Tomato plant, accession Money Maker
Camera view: bottom (45 deg); turntable rotation: 0 degrees
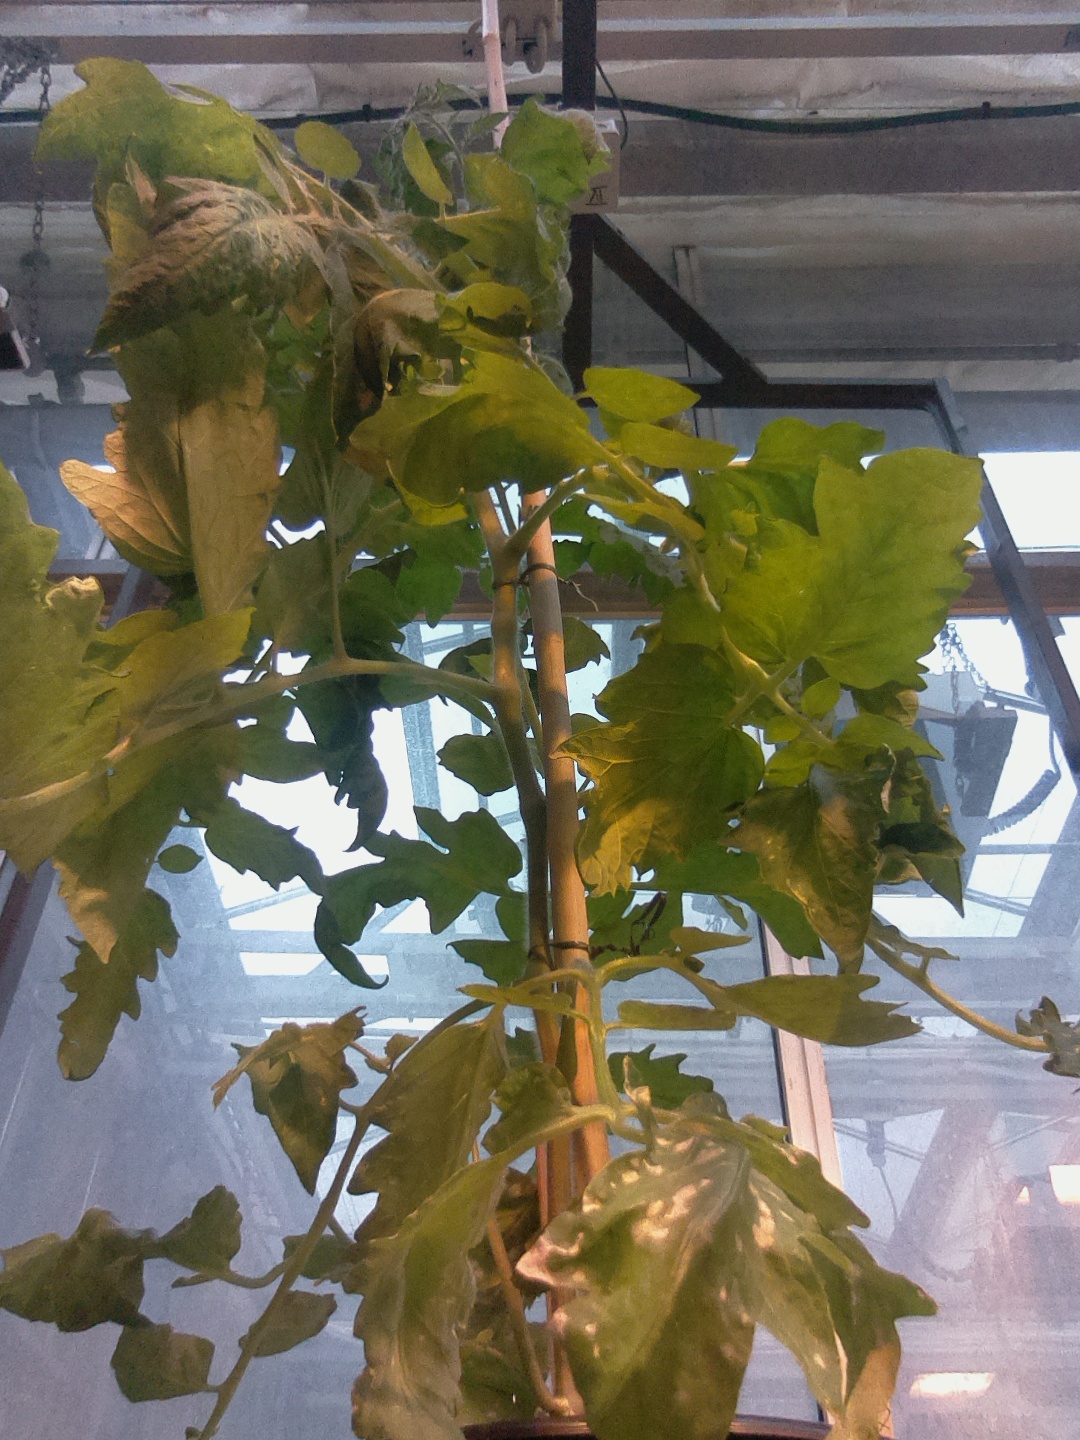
BBCH growth stage 69: End of flowering, 90%-100% of flowers open, more petals falling